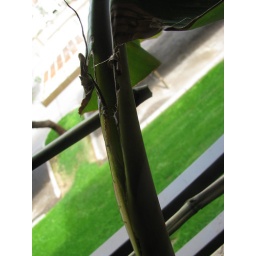
3 20 09 banana tree in a container with flower stem and new stem coming up.2